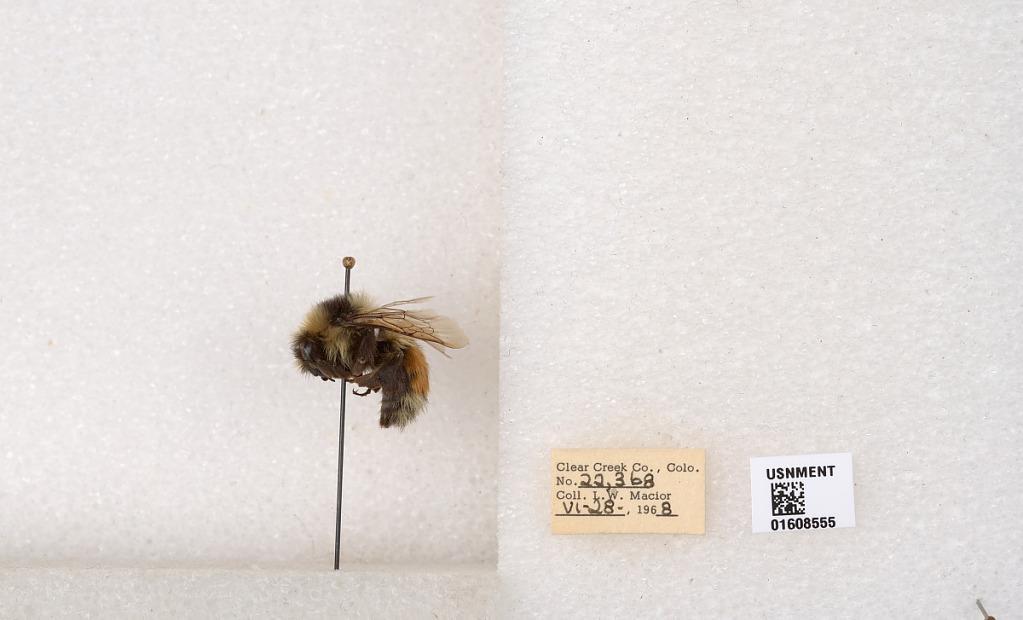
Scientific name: Bombus (Pyrobombus) sylvicola Kirby
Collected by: L. Macior
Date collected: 1968-6-28
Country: United States
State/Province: Colorado
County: Clear Creek
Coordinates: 39.6891, -105.644